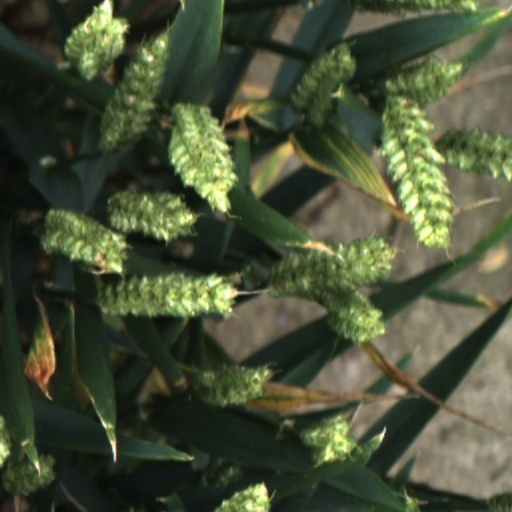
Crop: wheat